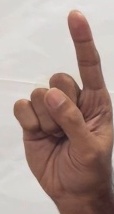
ASL sign: 1